Oliver Cromwell

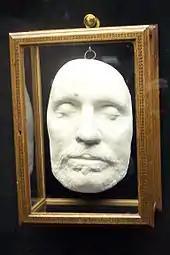
Oliver Cromwell's death mask at Warwick Castle

The following year, Charles II and his Scottish allies made an attempt to invade England and capture London while Cromwell was engaged in Scotland. Cromwell followed them south and caught them at Worcester on 3 September 1651, and his forces destroyed the last major Scottish Royalist army at the Battle of Worcester. Charles II barely escaped capture and fled to exile in France and the Netherlands, where he remained until 1660.